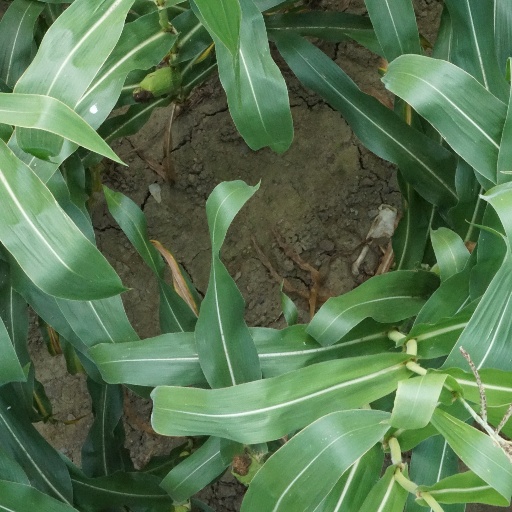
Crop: maize; corn